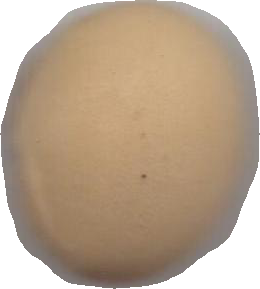
Variety: Dega